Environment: real
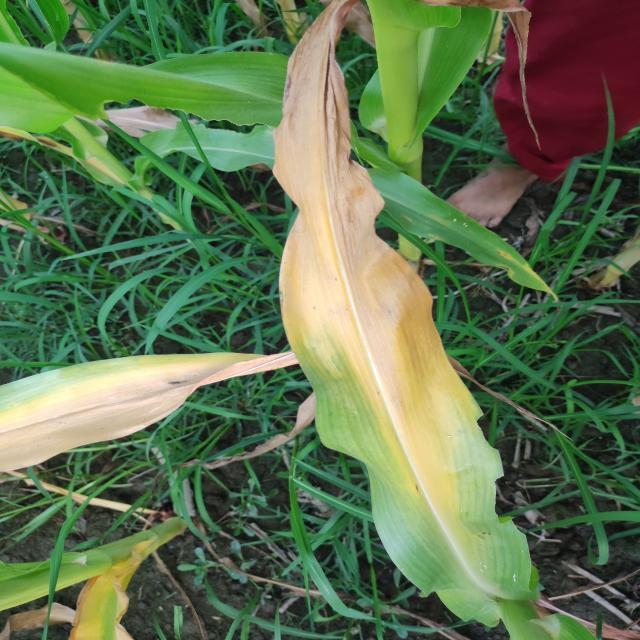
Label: nitrogen_deficiency